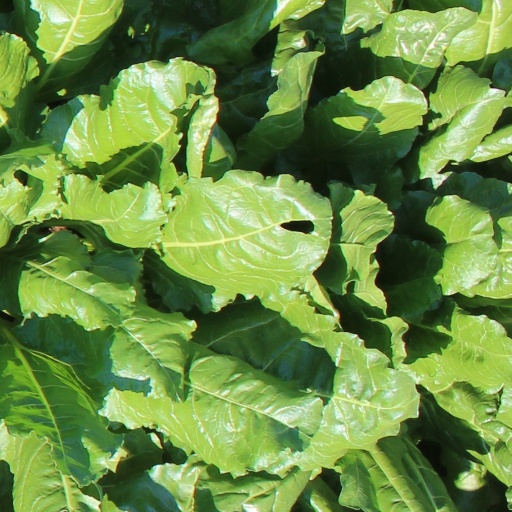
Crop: sugar beet